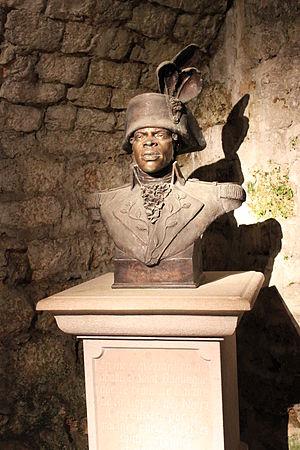
Fort de Joux, Doubs, Franche-Comté, France TEXTE DU SOCLE
Le fort de Joux est situé dans le Doubs, il surplombe la cluse de